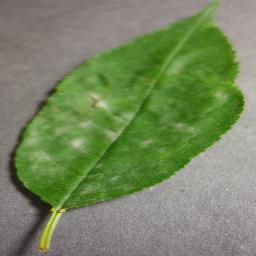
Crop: cherry
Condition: (including_sour)_powdery_mildew